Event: Nepal Earthquake
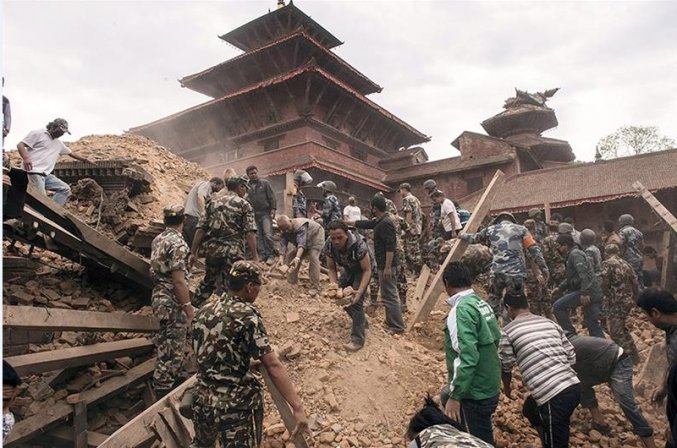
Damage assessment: damage